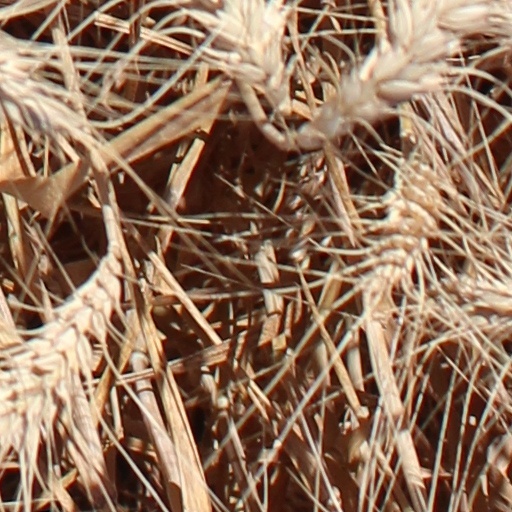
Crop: wheat